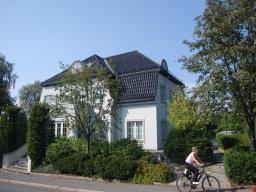
Label: Background_without_leaves